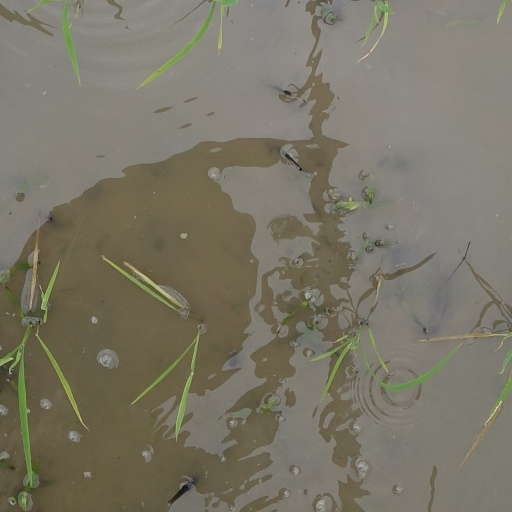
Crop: rice